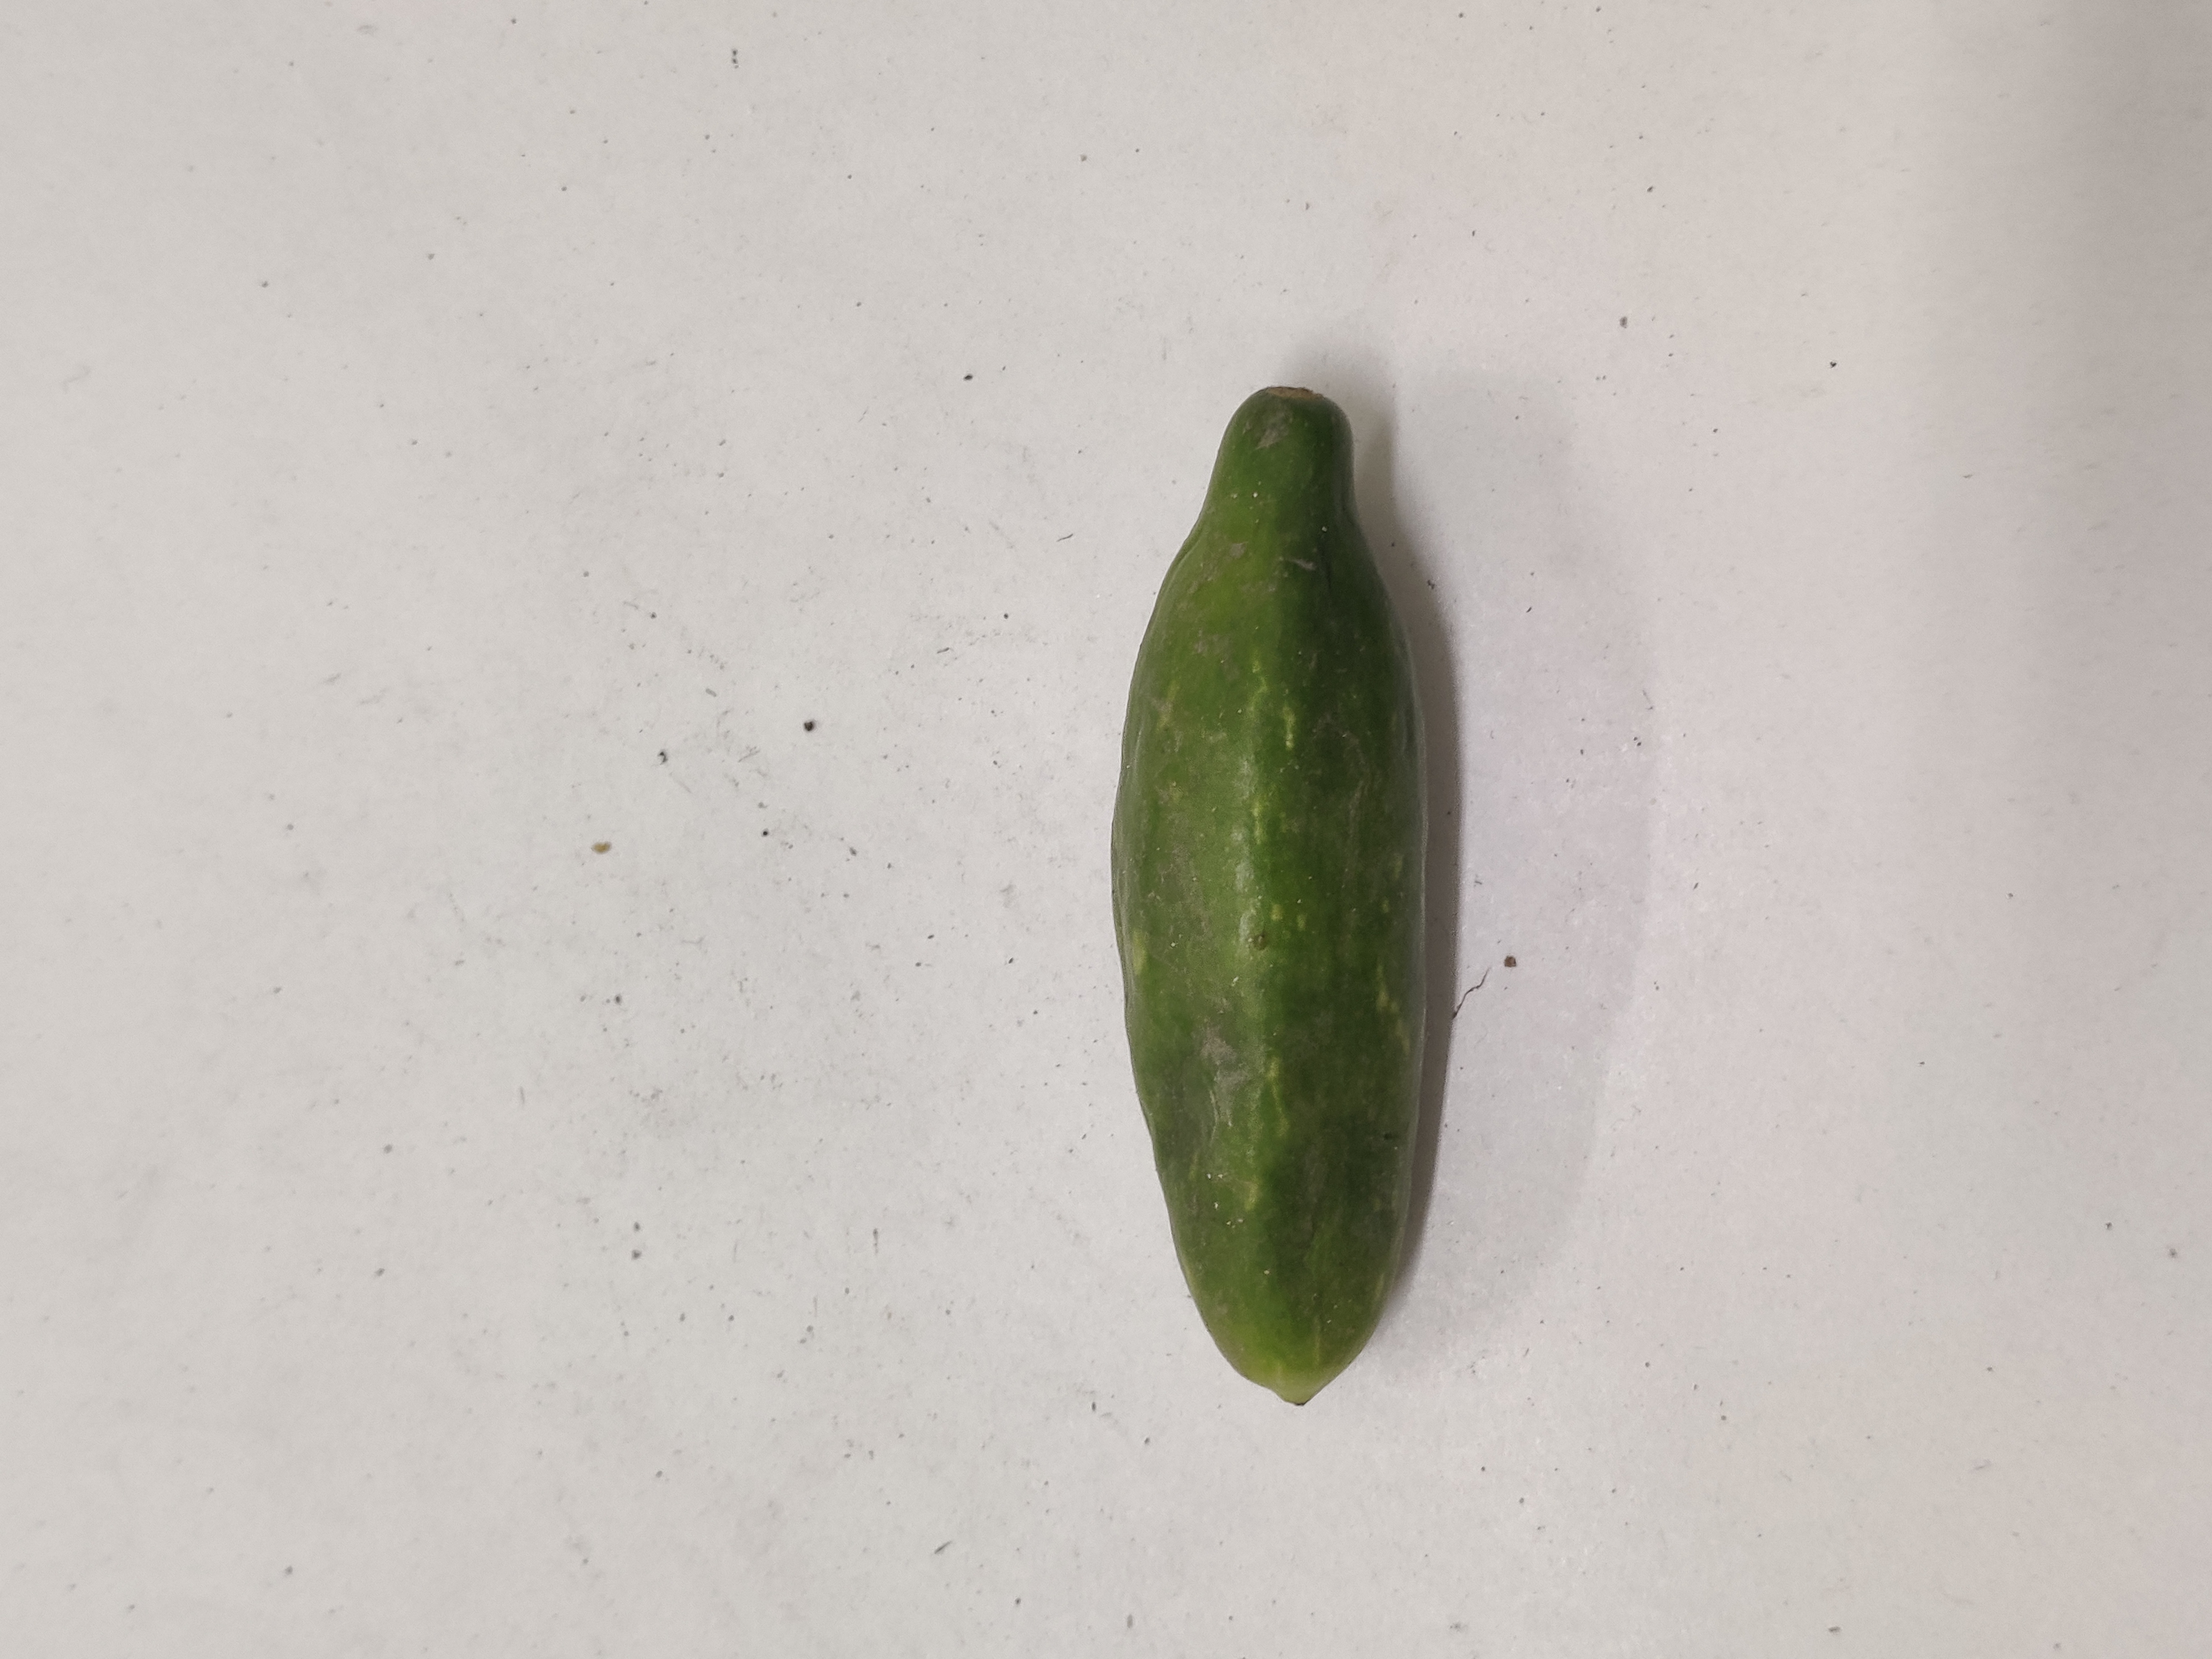
Crop: Ivy Gourd
Condition: Severely Damaged